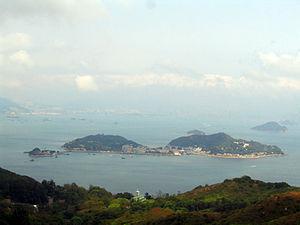
L'île de Peng Chau est une île de l'archipel de Hong Kong. Elle est située à proximité de l'île de Lantau en face de Discovery Bay. Sa population est de 6357 habitants en 2006.